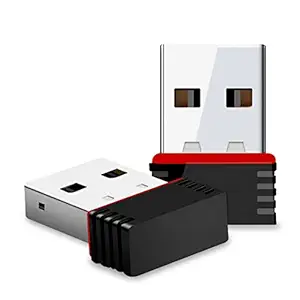
Gizga Essentials USB WiFi Adapter for PC
Category: Computers&Accessories
Price: 269 (list price: 800)
Rating: 3.6 (10,134 ratings)
About this product: USB WiFi Adapter: Fast wireless transmission at up to 150 Mbps ideal for video streaming, gaming and internet calls|USB 2.0 Interface: Supports high speed USB 2.0 interface for a seamless experience|Advanced Security: Supports 64/128 WEP, WPA, PA2/WPA-PSK/WPA2-PSK(TKIP/AES) wireless security|Nano Design: High performing nano-size design for portability|Easy Installation: Includes quick installation and configuration guide